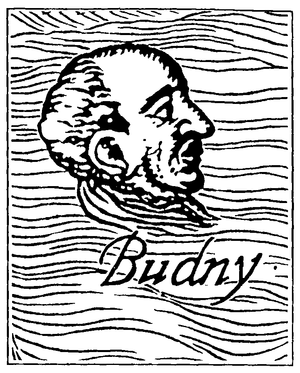
Szymon Budny ou Szymon de Budne, né à Budne en janvier 1530 et mort à Vichnieva le 13 janvier 1593, est une grande figure de la Reforme polonaise. Humaniste, théologien, réformateur de l'Église, traducteur de la Bible, il était antitrinitaire et ne reconnaissait pas l'idée de la divinité du Christ.